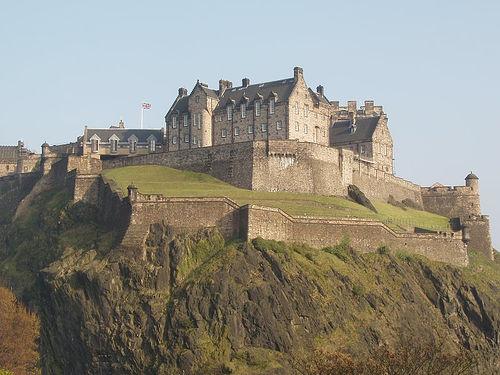
Weather: sun or clear